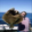
Label: flatfish